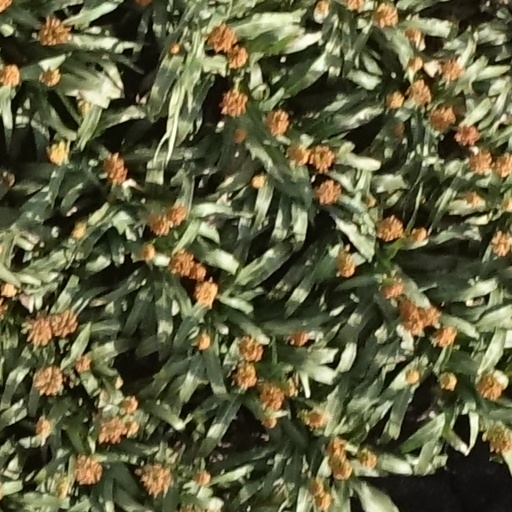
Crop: sorghum